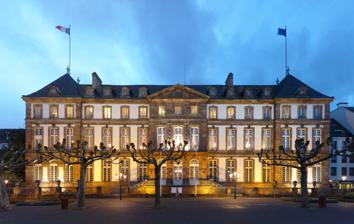
Building: Hôtel de Hanau
Country: France
Year built: 1736
Civic in Strasbourg, France Hôtel de Hanau Hanauer Hof Main entrance in the courtyard Hôtel de Hanau in relation to the city of Strasbourg Alternative names Hôtel de ville de Strasbourg General information Type Civic Architectural style Baroque Location Strasbourg , France Coordinates 48°35′05″N 7°45′02″E / 48.58472°N 7.75056°E / 48.58472; 7.75056 Construction started 1731 Completed 1736 Design and construction Architect(s) Joseph Massol The Hôtel de Hanau , also known as the Hôtel de ville and (in German ) as the Hanauer Hof , is a historic building located on the Place Broglie on the Grande Île in the city center of Strasbourg , in the French department of the Bas-Rhin . It was designated a monument historique by the French government in 1921. History The barons of Ochsenstein had owned property on the Place Broglie since the 13th century. The property descended to the rulers of Hanau-Lichtenberg , a county of the Holy Roman Empire , through marriage, in the 16th century. In 1728, the last Count of Hanau-Lichtenberg, Johann Reinhard III , decided to demolish the existing building and erect a new structure. The new building would be a typical hôtel particulier with a grand portal, a grand courtyard and two ornate façades. Construction of the new building commenced in 1731. It was designed by Joseph Massol , who was also the architect of Palais Rohan , in the Baroque style , built in ashlar stone with a cement render , and was completed in 1736. The layout involved a three-storey main building at the back of a courtyard, with three-storey wings on either side and a high wall at the front. The main building had seven bays. The central section of three bays, which was slightly projected forward, was arcaded on the ground floor, and fenestrated with three tall square headed windows with architraves on the first floor, and three smaller square headed windows with architraves on the second floor, all surmounted by a pediment with fine carvings in the tympanum . The other bays were fenestrated in a similar style, but were cement rendered. Internally, the principal rooms included the Grand Salon, which featured a fine Gobelins tapestry depicting The Parnassus by Raphael . In common with other foreign-owned properties, it became state-owned ( bien public ) in the wake of the French Revolution in 1790. In 1805, the city council presented the impressive Palais Rohan to the Emperor Napoleon , who in return gave the Hôtel de Hanau, which was much less costly to operate, to the city of Strasbourg for use as its Hôtel de ville or city hall . An extensive programme of refurbishment works, including improvements to the roof and the replacement of internal fittings, was completed at a cost of €3.8 million in 2016. This enabled the building to  continue to be used for weddings, official receptions and banquets, whilst the administration of the city and the Eurométropole de Strasbourg remained at the centre administratif (also known as mairie ) near Parc de l'Étoile (built between 1973 and 1976). Gallery Ransacking of the former hôtel de ville by French Revolutionaries on 21 July 1789 (painting in the Musée historique de Strasbourg ) Place Broglie facade of the Hôtel de Hanau at dusk Grand portal to the courtyard on Rue brûlée (detail) Main reception room (current state). On the wall: 1790s Gobelins tapestry , copy after The Parnassus by Raphael Wedding hall (current state) See also Other palaces owned by the counts of Hanau: Château de Bouxwiller – The château in Bouxwiller, residence of Hanau-Lichtenberg Stadtschloss Hanau – The city palace of Hanau Schloss Philippsruhe – The baroque summer palace in Hanau Schloss Pirmasens – The hunting lodge in Pirmasens Chateau de Brumath – Summer palace constructed for his daughther, the mother of Louis IX of Hesse-Darmstadt References